Barry Schwabsky

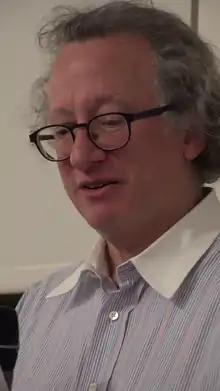

Barry Schwabsky (b. Paterson, New Jersey, in 1957) is an American art critic, art historian and poet. He has taught at the School of Visual Arts, Pratt Institute, New York University, Yale University, and Goldsmiths College, among others.